Spilsby railway station

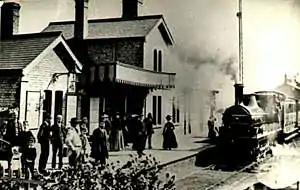
Spilsby railway station c.1890.

Spilsby railway station was a railway station in the market town of Spilsby, Lincolnshire, England. The station stood on a four mile long branch line between Spilsby and Firsby Junction, where it connected with the main line from Cleethorpes to London, and was opened on 1 May 1868. However, traffic on the line soon slumped, and the line was bought by the Great Northern Railway in 1890. In 1939 passenger services on the line were suspended, leaving only a goods service which itself ceased in 1958, when the railway station and line were closed.